Choiseul District

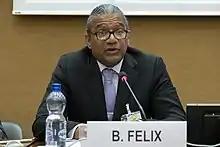
Current Representative for Choiseul - Bradley Felix

The Choiseul District is an electoral district represented in the House of Assembly of Saint Lucia. The district has been represented since July 2021 by Bradley Felix as the Parliamentary Representative. The district elected their representative during the countries recent general election.